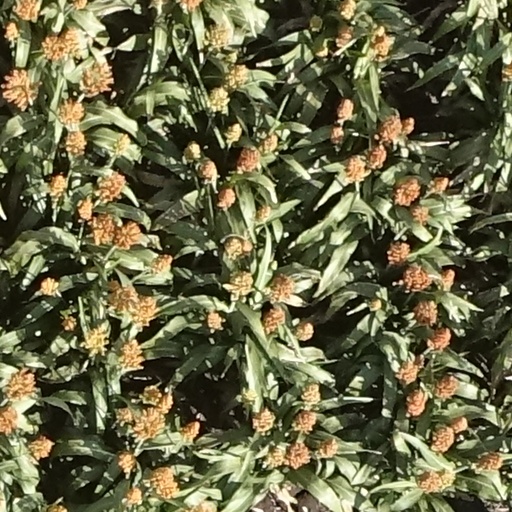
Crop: sorghum